Raptors de Naucalpan

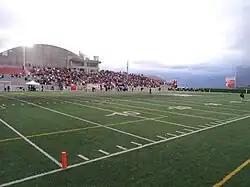
Estadio José Ortega Martínez, hosted the Raptors during the 2018 and 2020 seasons.

In 2016, for the inaugural season of the LFA, all of the four founding teams (Condors, Eagles, Mayas and Raptors) played all their matches at the Estadio Jesús Martínez "Palillo", in the Magdalena Mixhuca Sports City.